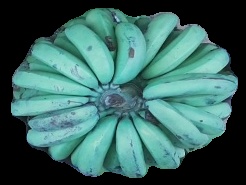
Variety: pachbale
Grade: grade2